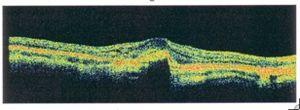
oct d'une rétine avec une tache de Fuchs
La Tache de Fuchs est une tache noire dans la macula. La maladie a été décrite pour la première fois par l'ophtalmologue Ernst Fuchs.